Rauf Mamedov

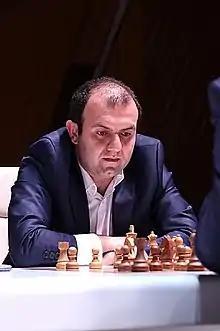

Rauf Mamedov (born 26 April 1988) is an Azerbaijani chess grandmaster and a four-time national champion. He competed in the FIDE World Cup in 2007, 2009, 2011 and 2015.